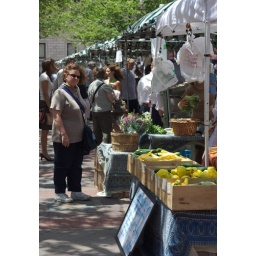
Woman eyeing the fruit at the green market in Copley Square.